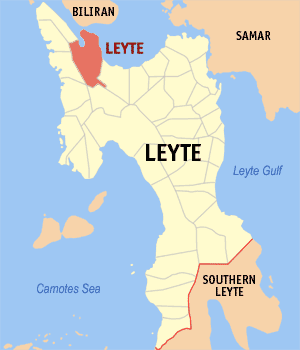
Leyte est une municipalité de la province de Leyte, aux Philippines.